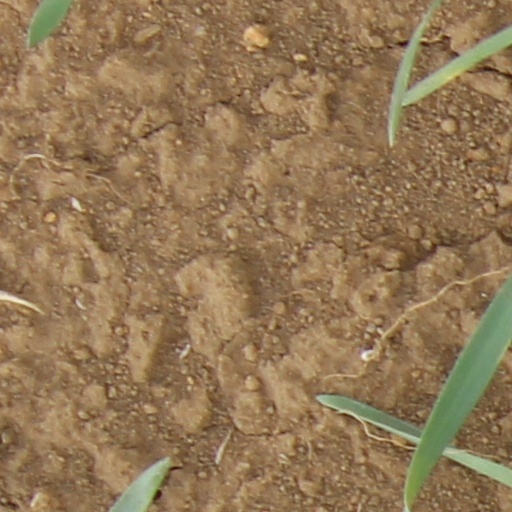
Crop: wheat